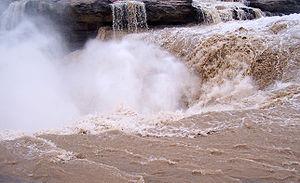
Hebo est le dieu du Fleuve Jaune. Le Fleuve Jaune est l'un des plus grands fleuves de par sa taille et son importance culturelle en Chine. Cela se reflète dans la mythologie chinoise, dans les récits entourant la divinité, en référence au Huang He, ou Fleuve Jaune. Le terme descriptif, Hebo, n'est-ce pas le seul nom de la divinité, son adoration étant étendue géographiquement. Certains traits de caractère attribués à Hebo sont liés à la nature du Fleuve Jaune lui-même : un fleuve décrit comme l'un des plus actifs de la Chine ainsi que l'une des plus grandes sources de douleur. Certaines des plus grandes inondations du monde, accompagnées par des pertes tragiques en vies humaines, sont dues aux débordements du Fleuve jaune, accompagnés par une déviation de son cours et l'établissement d'un nouveau lit. Le Fleuve Jaune a également été l'une des principales sources d'irrigation des exploitations agricoles qui ont répondues aux besoins alimentaires de la population chinoise. Dans une certaine mesure, la divinité Hebo est une personnification de la nature de cette rivière.